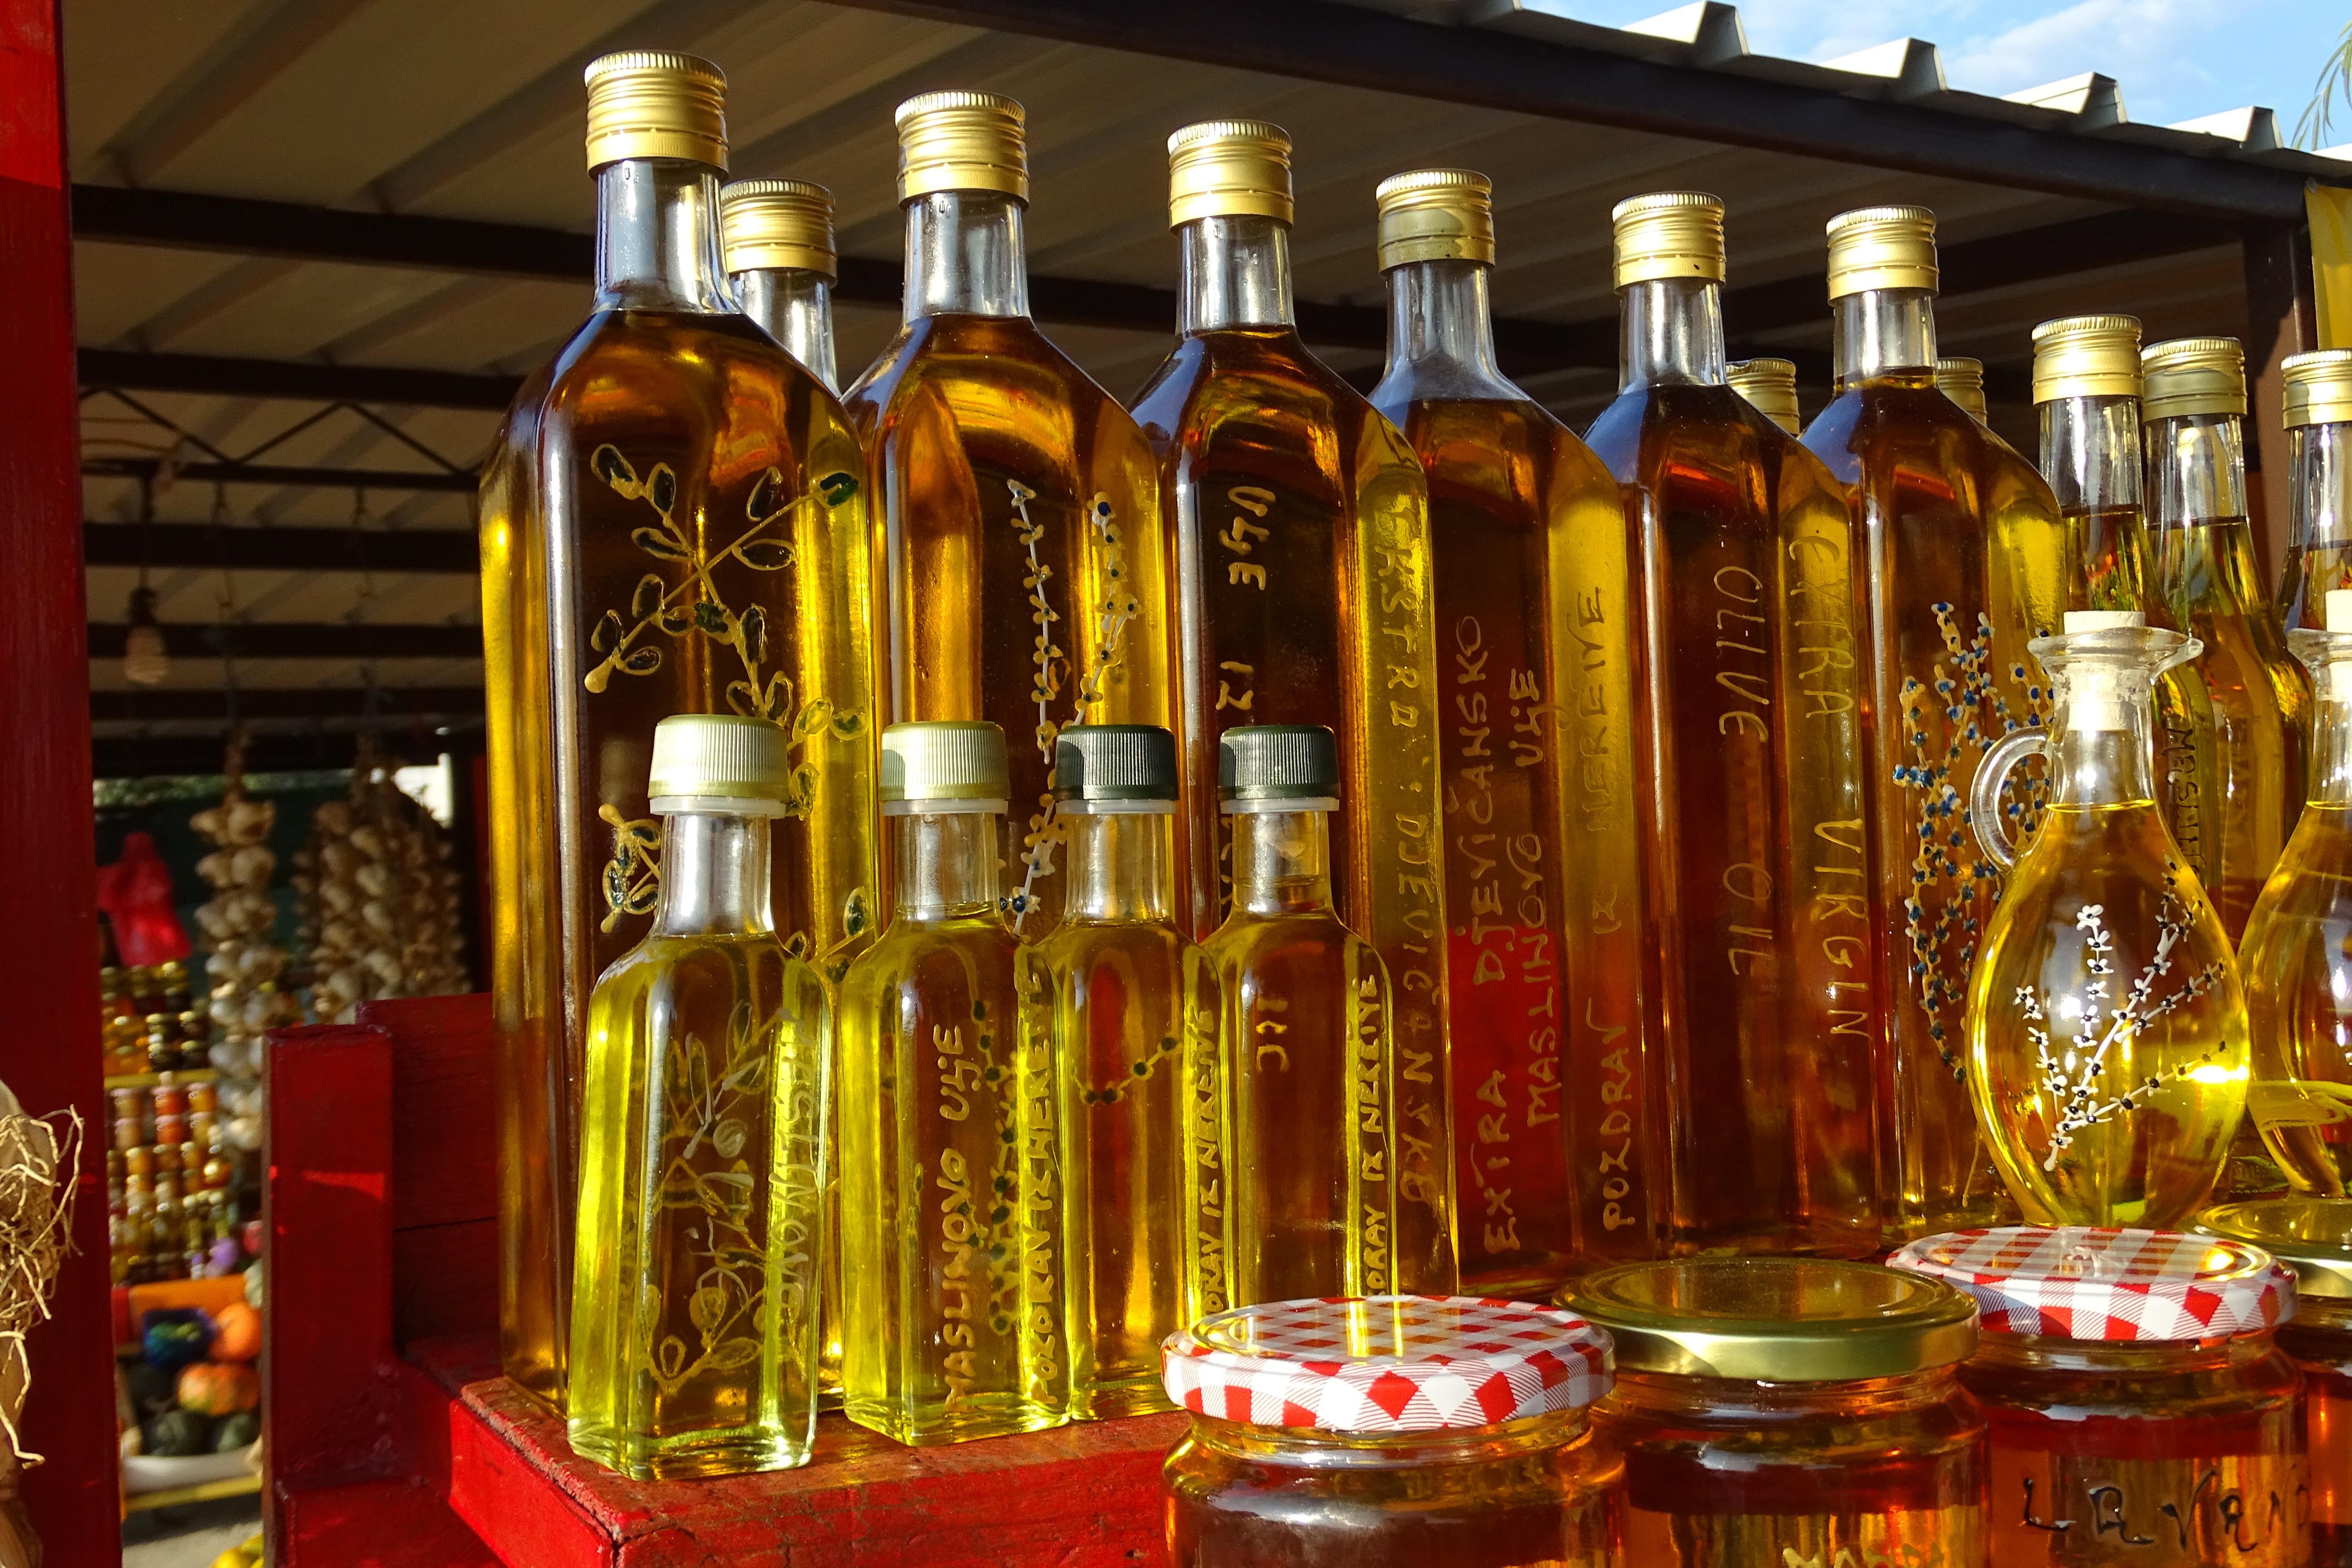
food, mediterranean, drink, market, bottle, yellow, eat, alcohol, glass bottle, bottles, whisky, liqueur, oil, olive oil, filled, distilled beverage